Everhood

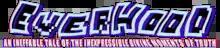
Logo

Everhood: An Ineffable Tale of the Inexpressible Divine Moments of Truth is a 2021 video game developed by Chris Nordgren and Jordi Roca, who also go by the studio name Foreign Gnomes. The game's plot involves a Red, a living doll trying to recover their stolen arm from Gold Pig, an immortal inhabitant of the land of Everhood. Along the way, the player allies with a small creature by the name of Blue Thief, and encounters a variety of characters who either attempt to aid or deter Red on their quest to retrieve their arm. It was released on Microsoft Windows and Nintendo Switch on March 4, 2021. Everhood: Eternity Edition was released on September 28, 2023, for PlayStation 4, PlayStation 5, Xbox One and Xbox Series X/S.